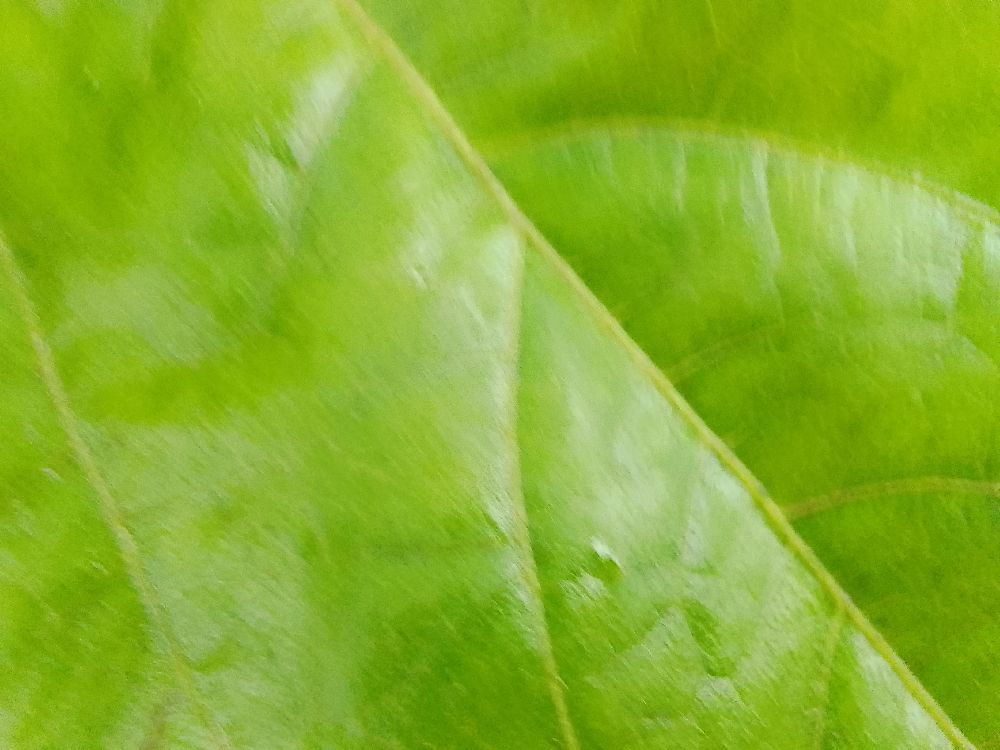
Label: healthy